Della Sowah

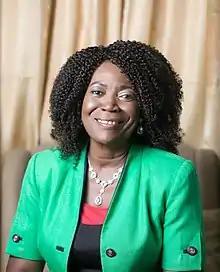

Della Adjoa Sowah (born 23 November 1959) is a Ghanaian former Deputy Minister for Gender, Children and Social Protection. She is also the Member of Parliament for Kpando constituency.